Haulbowline

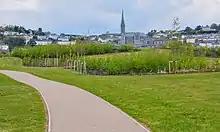
Planting in Haulbowline Island Amenity Park

In 2014, plans were publicised by the Department of Agriculture and the Marine which anticipated the upgrading of the island's road bridge, to facilitate the clean-up of the former Irish Steel site for redevelopment as a park. Originally estimated at €40m, the cost of the clean-up and redevelopment was later updated to at least €61m, and (as of late 2016) queried for its suitability. While some of the clean-up and park development works were completed before the end of 2018, some reports questioned the potential public health risks arising from residual contaminants on what was "one of the country's worst polluted former industrial sites".